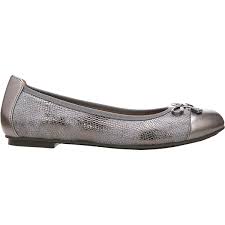
Label: Ballet Flat